Bahía Blanca

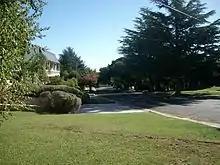
Suburban Bahía Blanca

There are excellent monuments and pieces of sculpture scattered all along the city: in the streets, main buildings and green spaces such as Caronti's bust, facing the City Hall, the Memorial to Bernardino Rivadavia, at the centre of the main square, Fuente de los Ingleses and Memorial of the Israeli community, in the same square. The statue of José de San Martín, in Parque de Mayo, the sculpture group of Lola Mora in the fountain at the front of Universidad del Sur, the memorial to Giuseppe Garibaldi, the statue of Isabel I of Castile in front of the bus station, donated by the Government of Spain (no such pieces are donated to non capital cities as it has been this case, enhancing the importance of the local Spanish descendants), the pieces which decorate the frontispieces of Banco de la Nación, Edificio Banco Provincia, to the side of the City Hall, Saint George and the Dragon of the former electrical power plant of Ingeniero White in the Port, the ones of the former building of La Nueva Provincia and those of the cathedral are unique, as well as the modern art ones which form the group of Paseo de las Esculturas, indeed remarkable. Although not a sculpture, the mural mosaic of Colegio Don Bosco, on the corner of Vieytes and Moreno streets, by Aurelio Friedrich -a local plastic artist- is to be mentioned. All of them do enrich the architectural, artistic and cultural patrimony and heritage of the city.